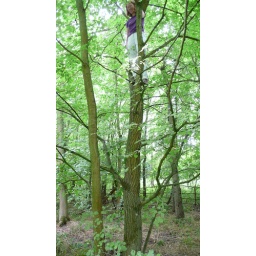
Ruth finds herself up a tree after volunteering to be a guinea pig in a quantum teleportation experiment.